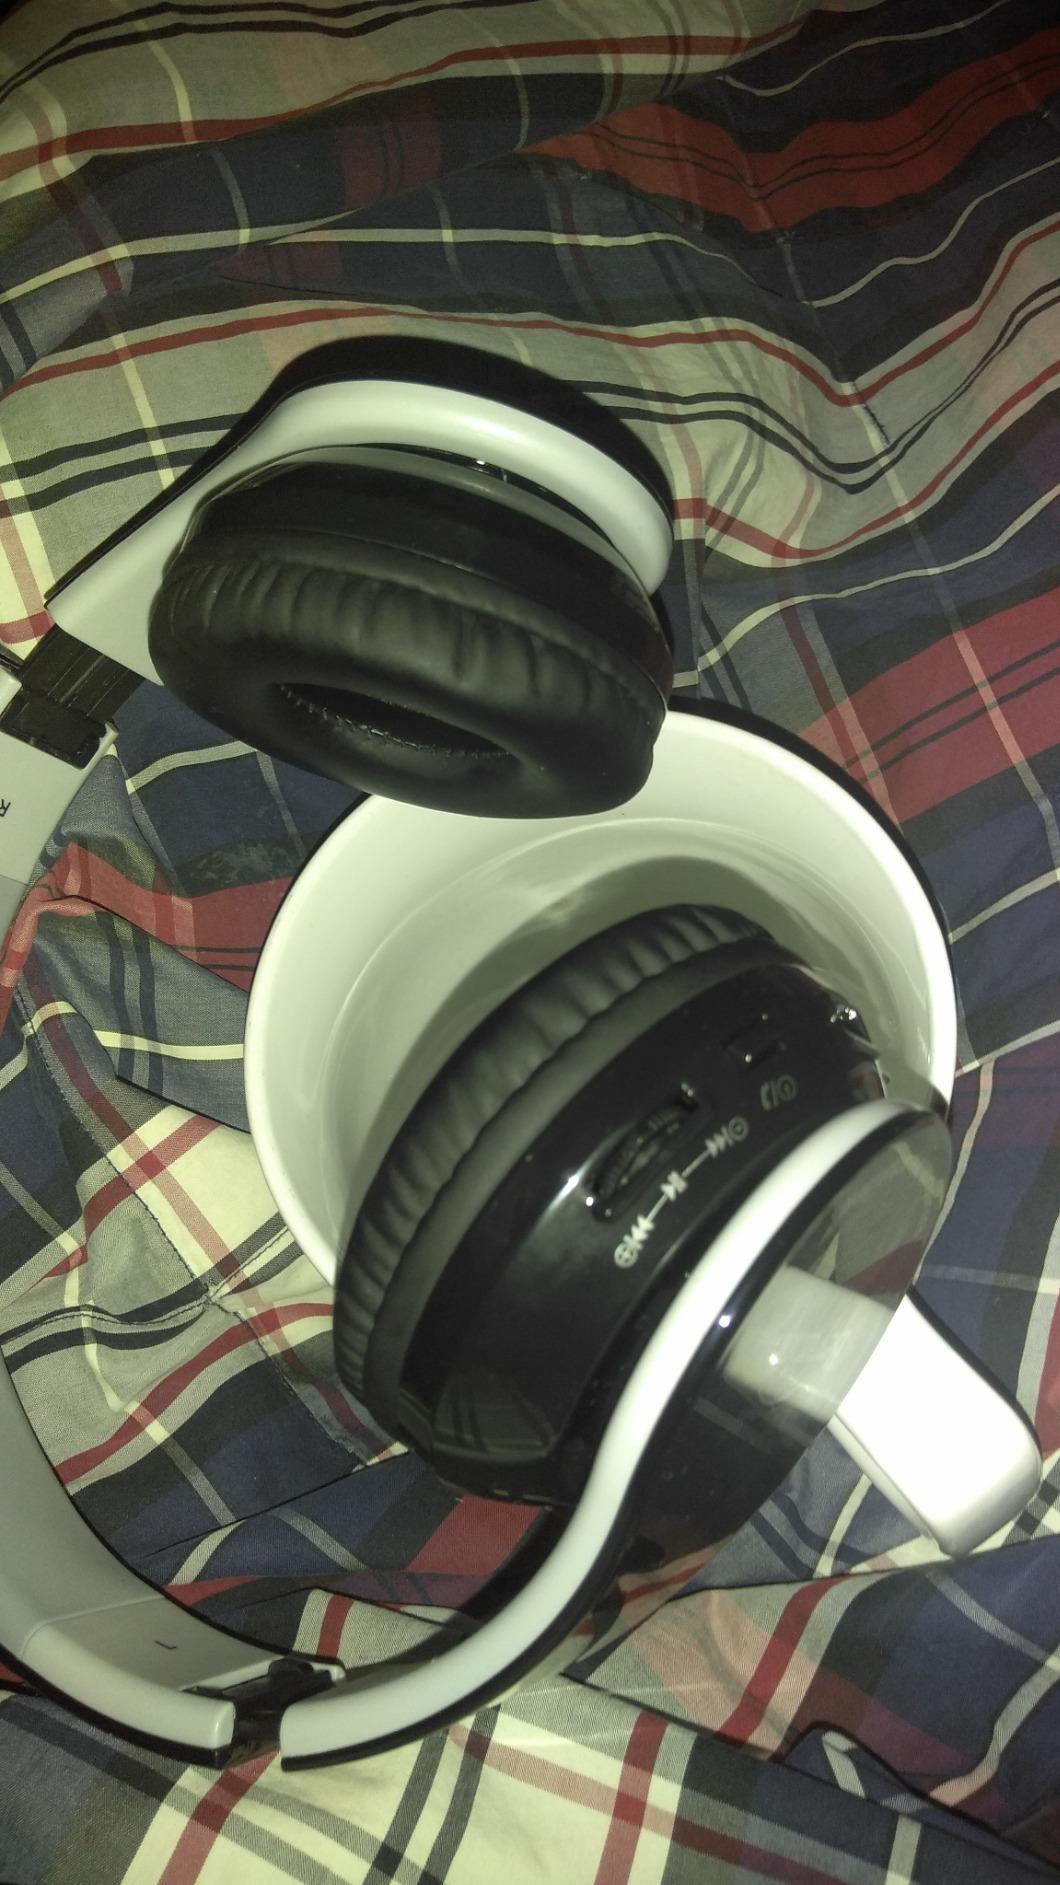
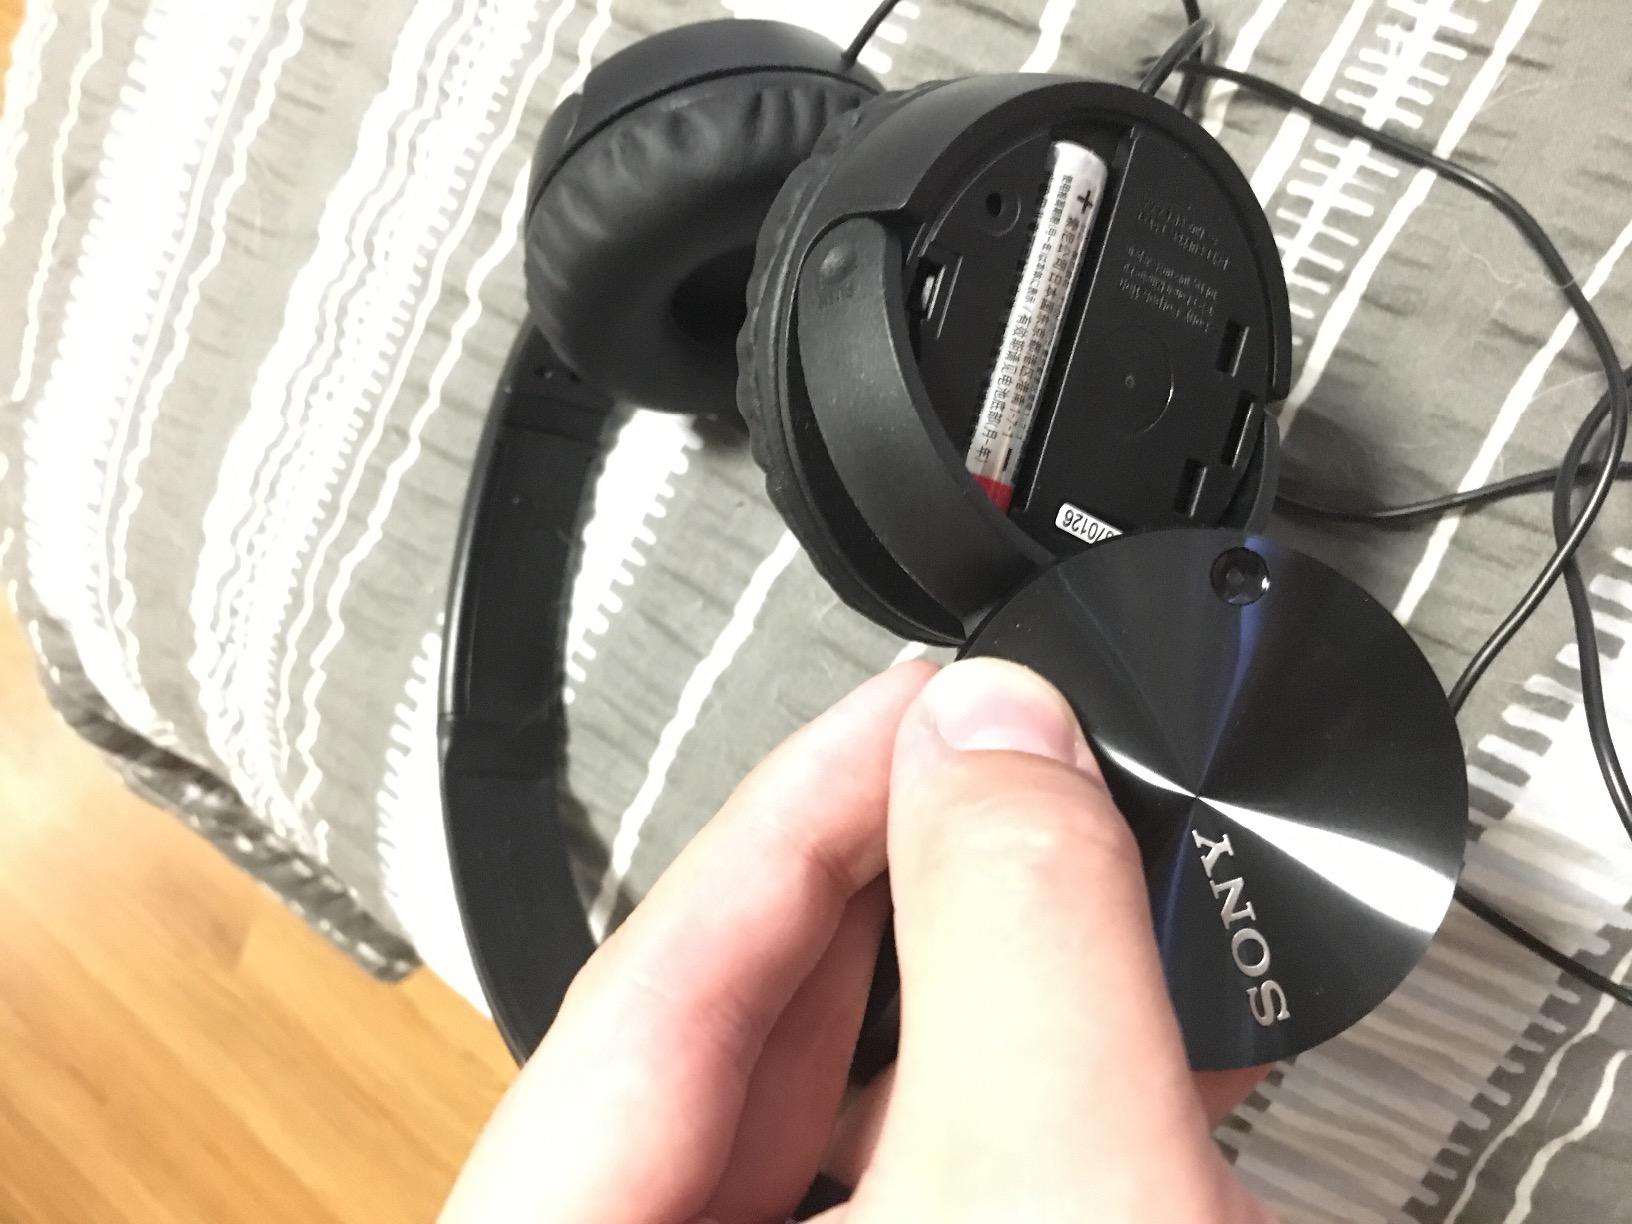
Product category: headphones
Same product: no